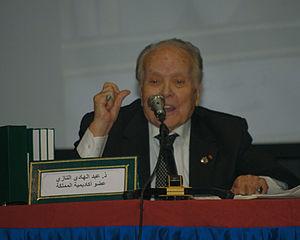
Abdelhadi Tazi est un historien et écrivain marocain, né le 15 juin 1921 à Fès est mort le 2 avril 2015 à Rabat au Maroc. Il fut ambassadeur du Maroc dans de nombreux pays et est membre de l'Académie du Royaume du Maroc.